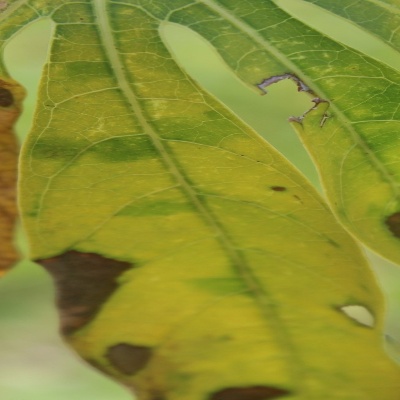
Crop: Cassava
Condition: bacterial blight